Thelma Furness, Viscountess Furness

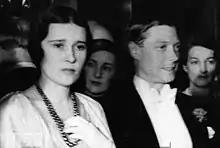
Furness and Edward, the Prince of Wales, in 1932

Furness first met the Prince of Wales at a ball at Londonderry House in 1926 but they did not meet again until the Leicestershire Agricultural Show at Leicester on 14 June 1929. Edward asked her to dine and they met regularly until she joined him on safari in East Africa early in 1930, when a closer relationship developed. On Edward's return to Britain in April 1930 she was his regular weekend companion at the newly acquired Fort Belvedere until January 1934. She also entertained him at her London home, in Elsworthy Road, Primrose Hill, and the Furness country house, Burrough Court, in Leicestershire.